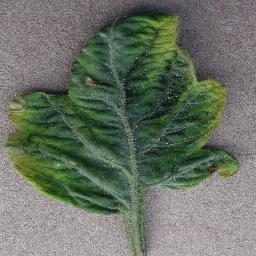
Label: Tomato___Tomato_Yellow_Leaf_Curl_Virus